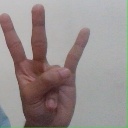
अक्षर: क्ष